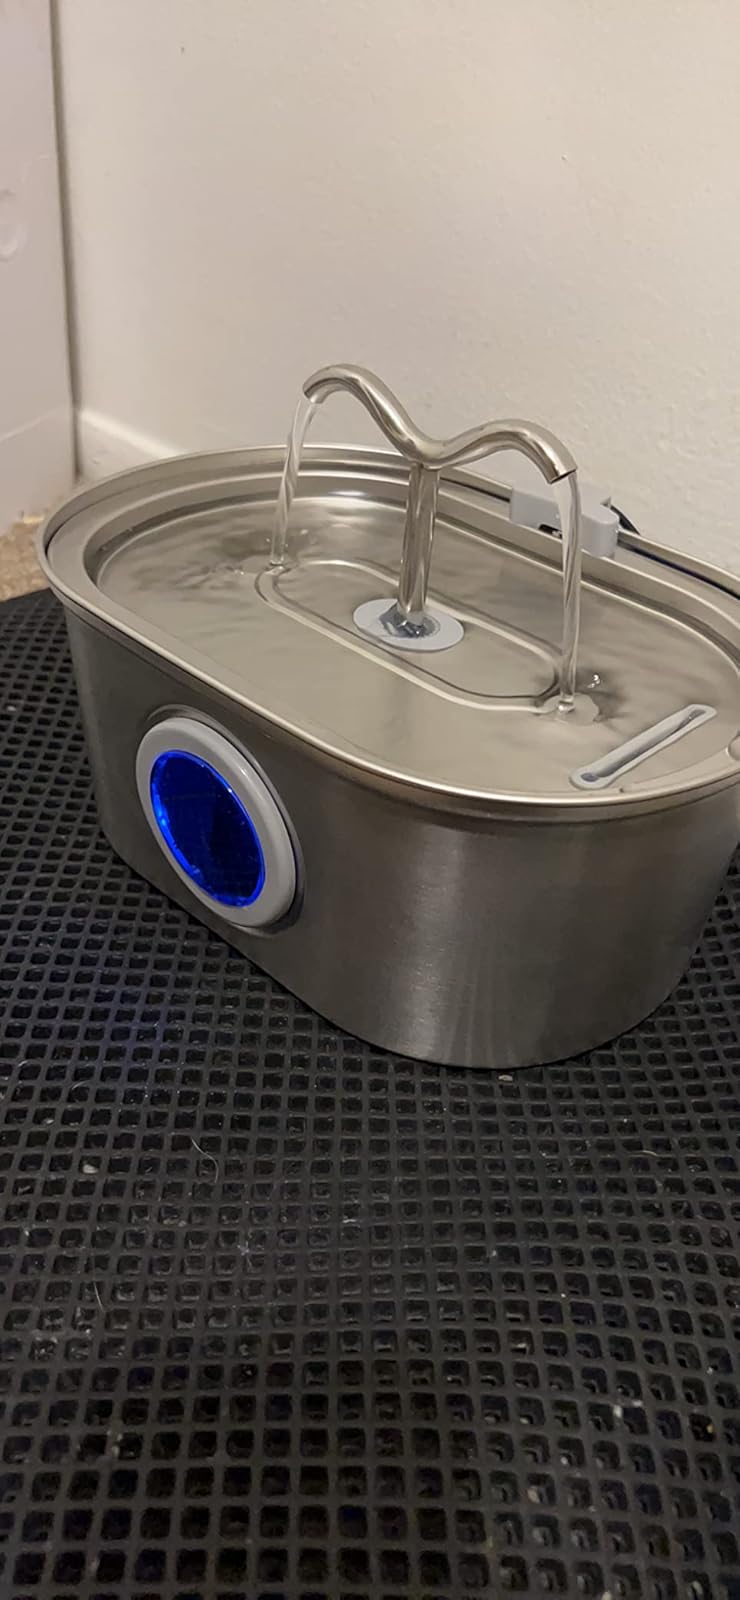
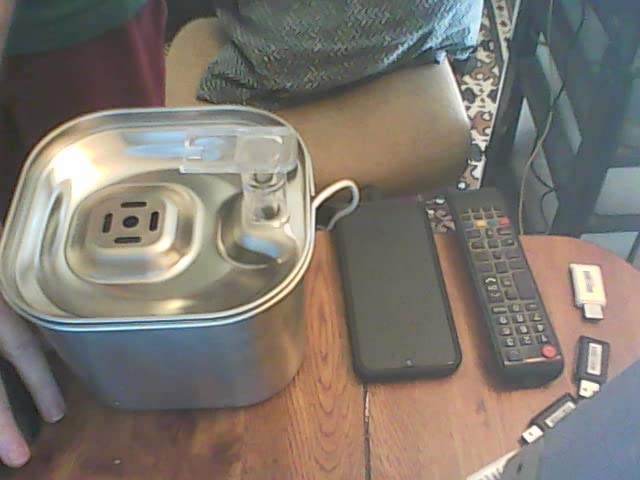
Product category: items_bowl
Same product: no